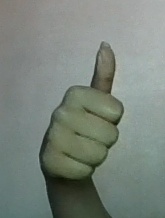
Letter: aleff